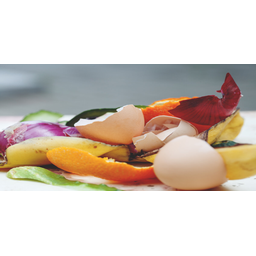
Label: generalcompost